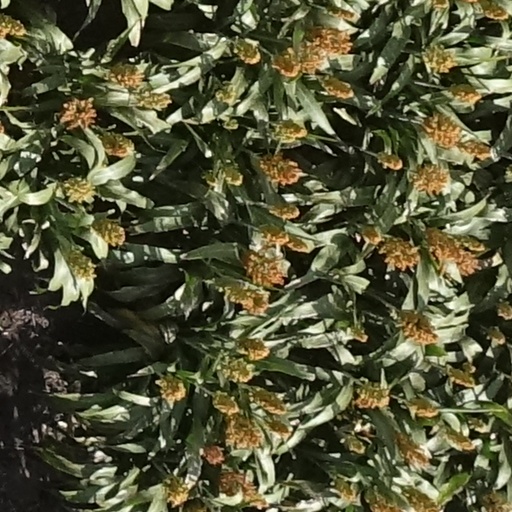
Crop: sorghum